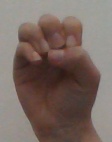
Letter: ha